Esterbrook

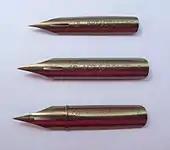
Esterbrook's 356, 357 and 358 art & drafting pens

Esterbrook produced a wide range of dip pens for art and calligraphy. Some of them were #62, 355, 356, 357, 358 (extra fine pens suitable for drawings); #0 (lettering), #048 "Falcon", #32 "American Congress", #14 "Bank Pen", among many others.